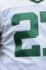
Number: 2